Paralitherizinosaurus

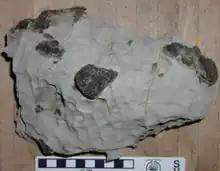
Holotype block

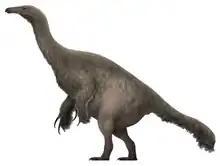
Life restoration

The "Paralitherizinosaurus" holotype specimen, NMV-52, was discovered in September 2000 in layers of the Osoushinai Formation (Yezo Group) in Nakagawa, Hokkaido, Japan, which dates to the early Campanian age of the late Cretaceous period. The specimen consists of a partial cervical vertebra and the metacarpal I, proximal ends of unguals I and II, and nearly complete ungual III of the right hand.